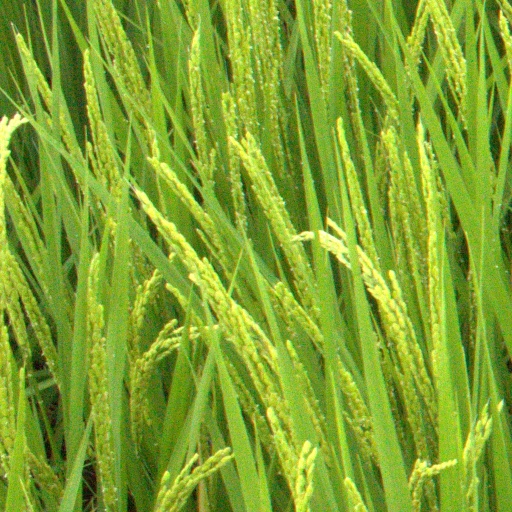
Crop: rice